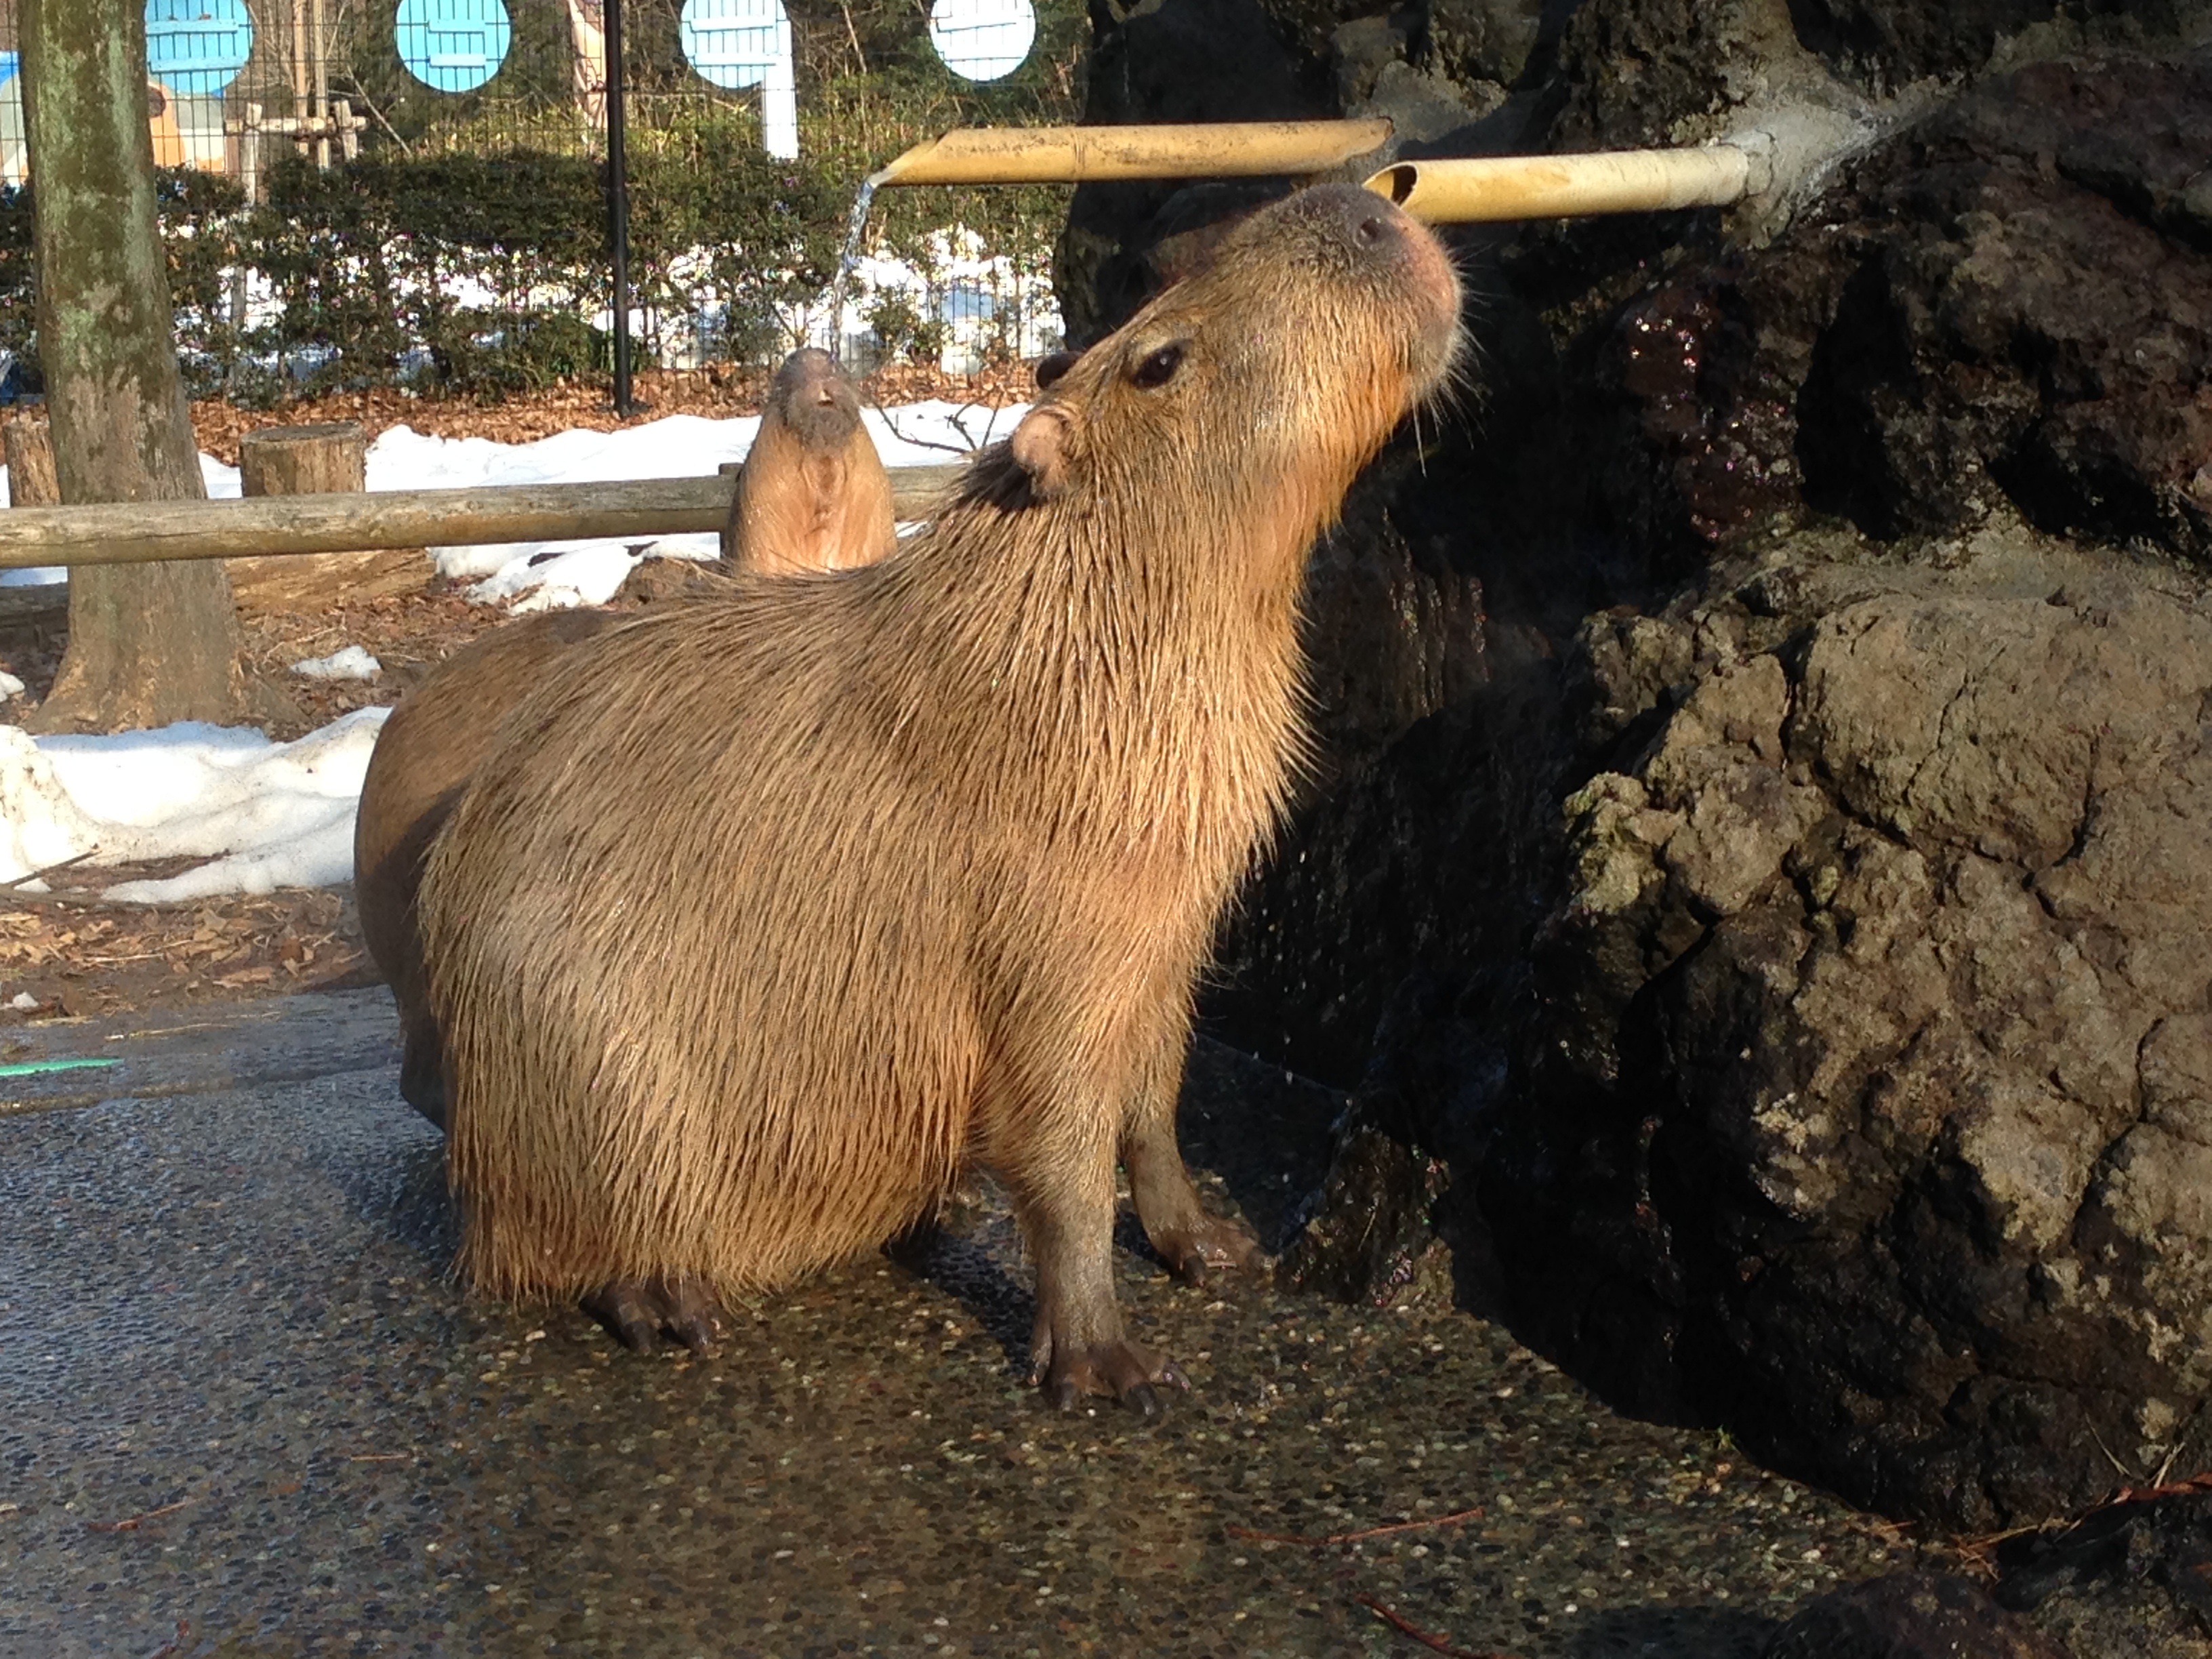
animal, cute, wildlife, zoo, mammal, fauna, vertebrate, capybara